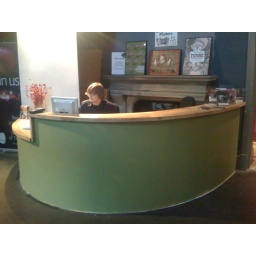
Box office assistant Lewis McNab in The Met's new ticket desk